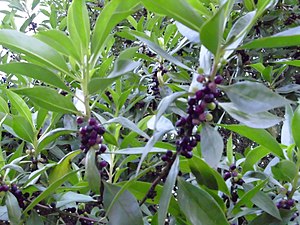
Laurbærdafne / Galleri
Frugter.
Laurbærdafne, også skrevet Laurbær-Dafne, er en stedsegrøn, lav busk med blanke græsgrønne blade og gulgrønne blomster. Planten trives fint i skygge og kan bruges til underplantning af skovagtige haveanlæg.